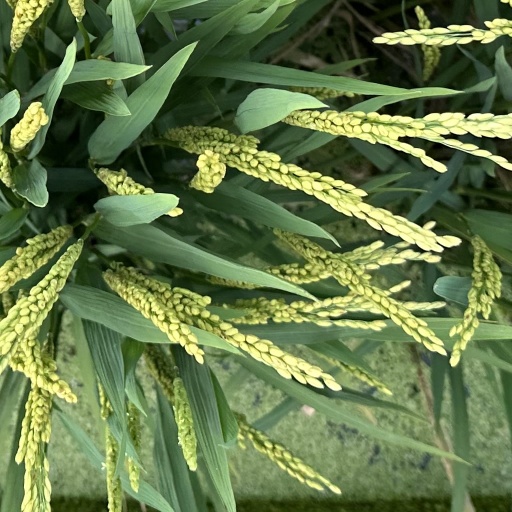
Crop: rice